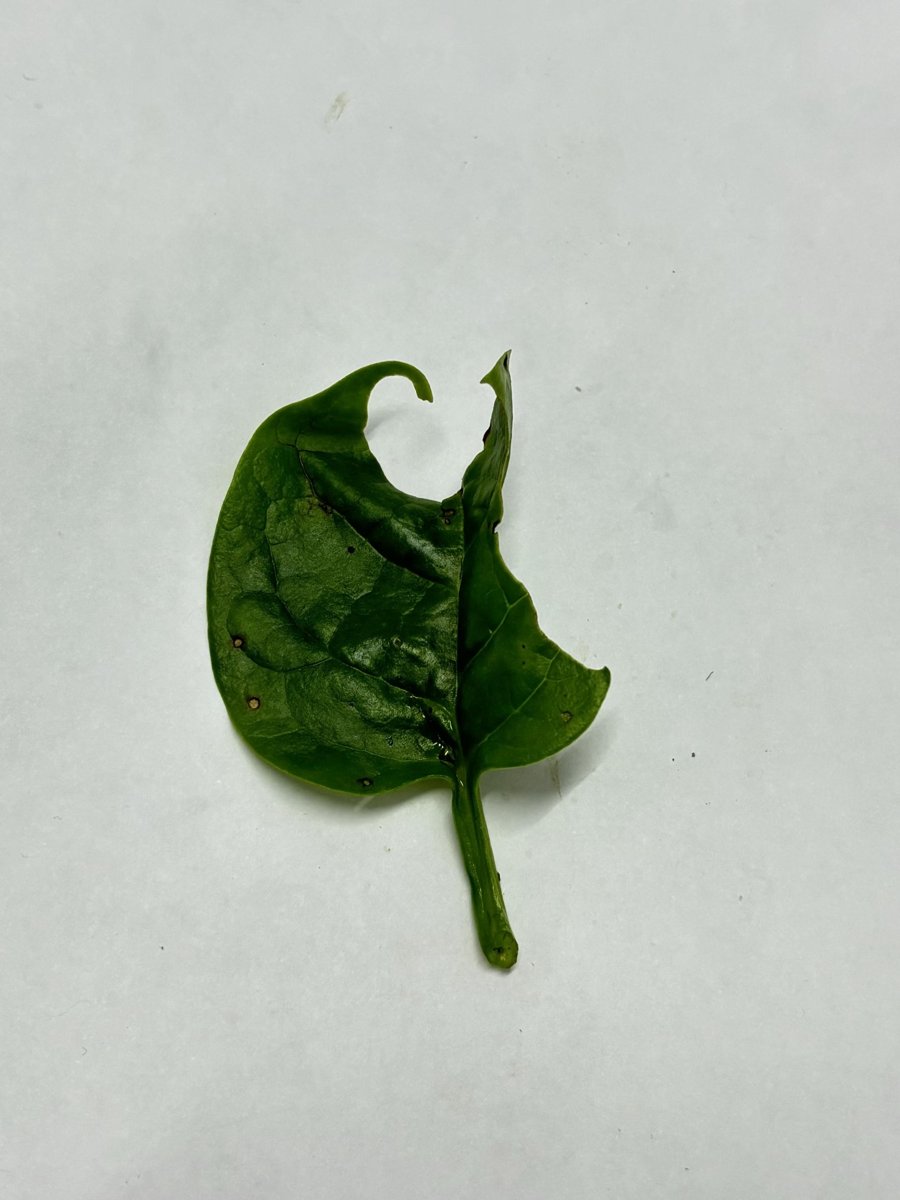
Label: Pest-Damage